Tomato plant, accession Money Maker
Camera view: tilt-top (135 deg); turntable rotation: 0 degrees
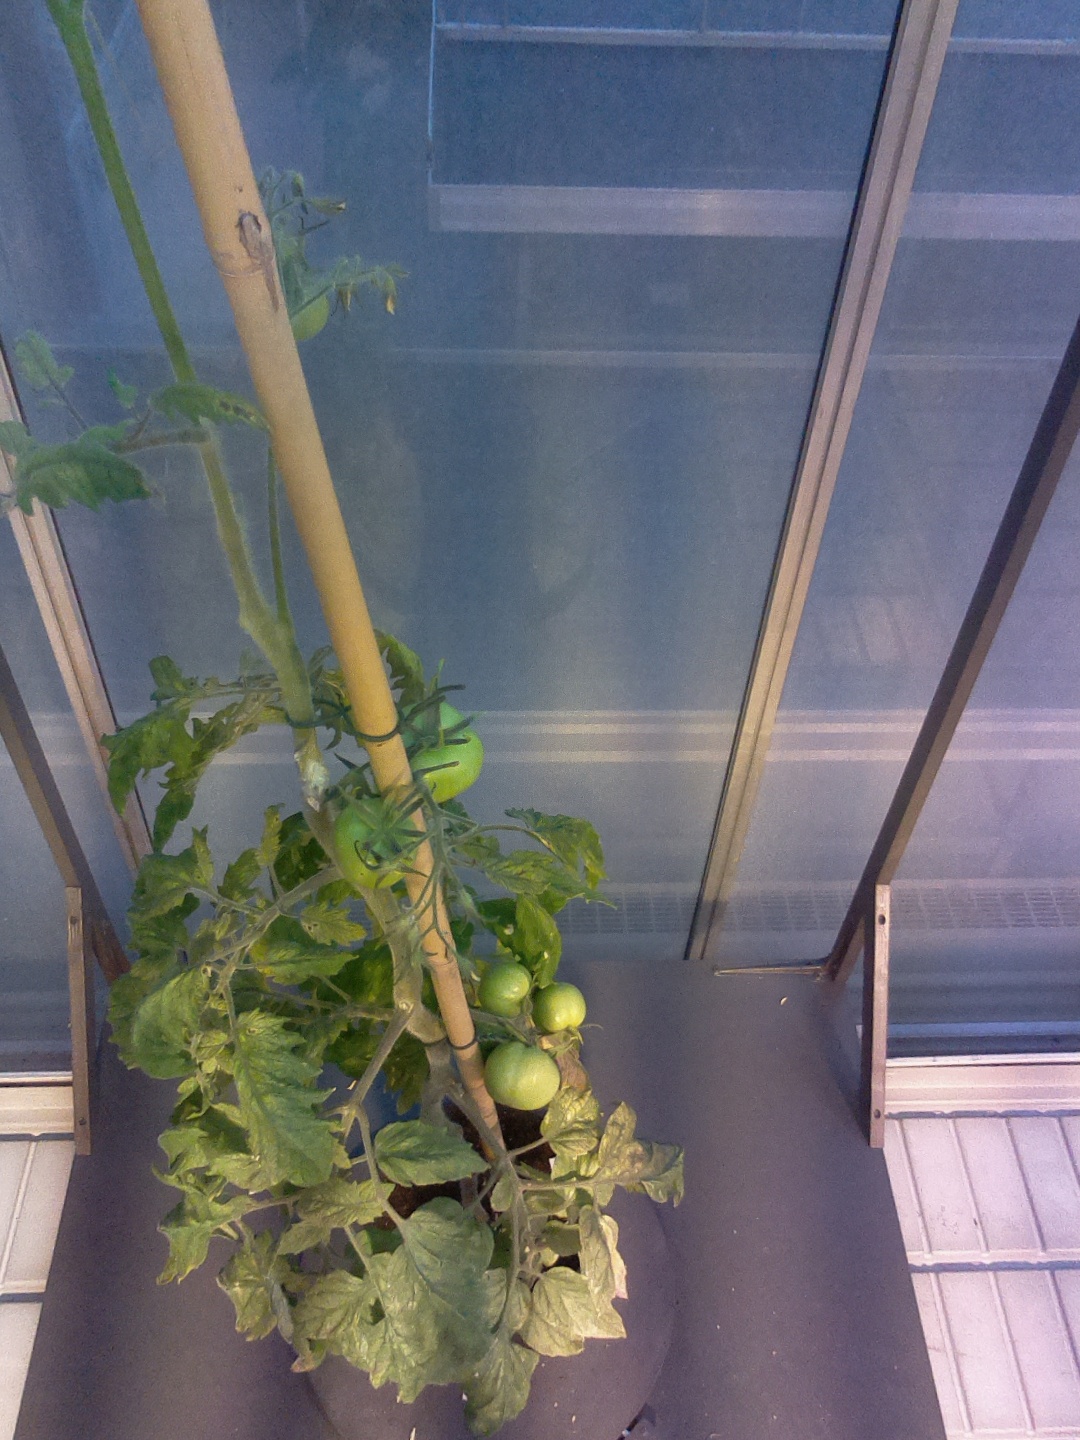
BBCH growth stage 79: 90% -100% of final fruit size